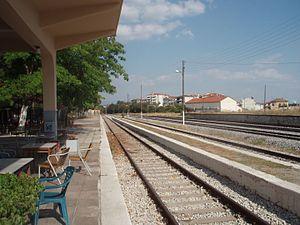
Kozani est une ville de la Grèce du nord, capitale de la Macédoine occidentale. La ville construite à 710 m d'altitude se trouve à 120 km de Thessalonique et 470 km d’Athènes. Elle compte 70420 habitants en 2011. Le nom, probablement d'origine slavonne